Rubens Barrichello

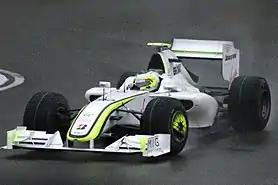

Just weeks before the season opener in Melbourne, team manager Ross Brawn purchased the Honda team, renaming it Brawn GP and removing the threat of possible closure. Barrichello was the subject of persistent rumours suggesting he would lose his seat to the young Bruno Senna, nephew of his friend, idol and mentor Ayrton Senna. Ultimately Brawn elected to retain Barrichello to partner Jenson Button in 2009. At Barcelona during the final pre-season test, both Barrichello and Button surprised the paddock with extremely competitive lap times, outperforming others by as much as two seconds, and foreshadowing the performance the team would show in the early races.